We Wish You a Merry Christmas

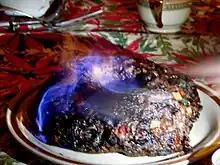
Figgy pudding is referenced in the latter verses of the carol

The greeting "a merry Christmas and a happy New Year" is recorded from the early eighteenth century; however, the history of the carol itself is unclear. Its origin probably lies in the English tradition wherein wealthy people of the community gave Christmas treats to the carolers on Christmas Eve, such as "figgy pudding" that was very much like modern-day Christmas puddings; in the West Country of England, "figgy pudding" referred to a raisin or plum pudding, not necessarily one containing figs. In the famous version of the song, the singer demands figgy pudding from the audience, threatening to not "go until we get some".